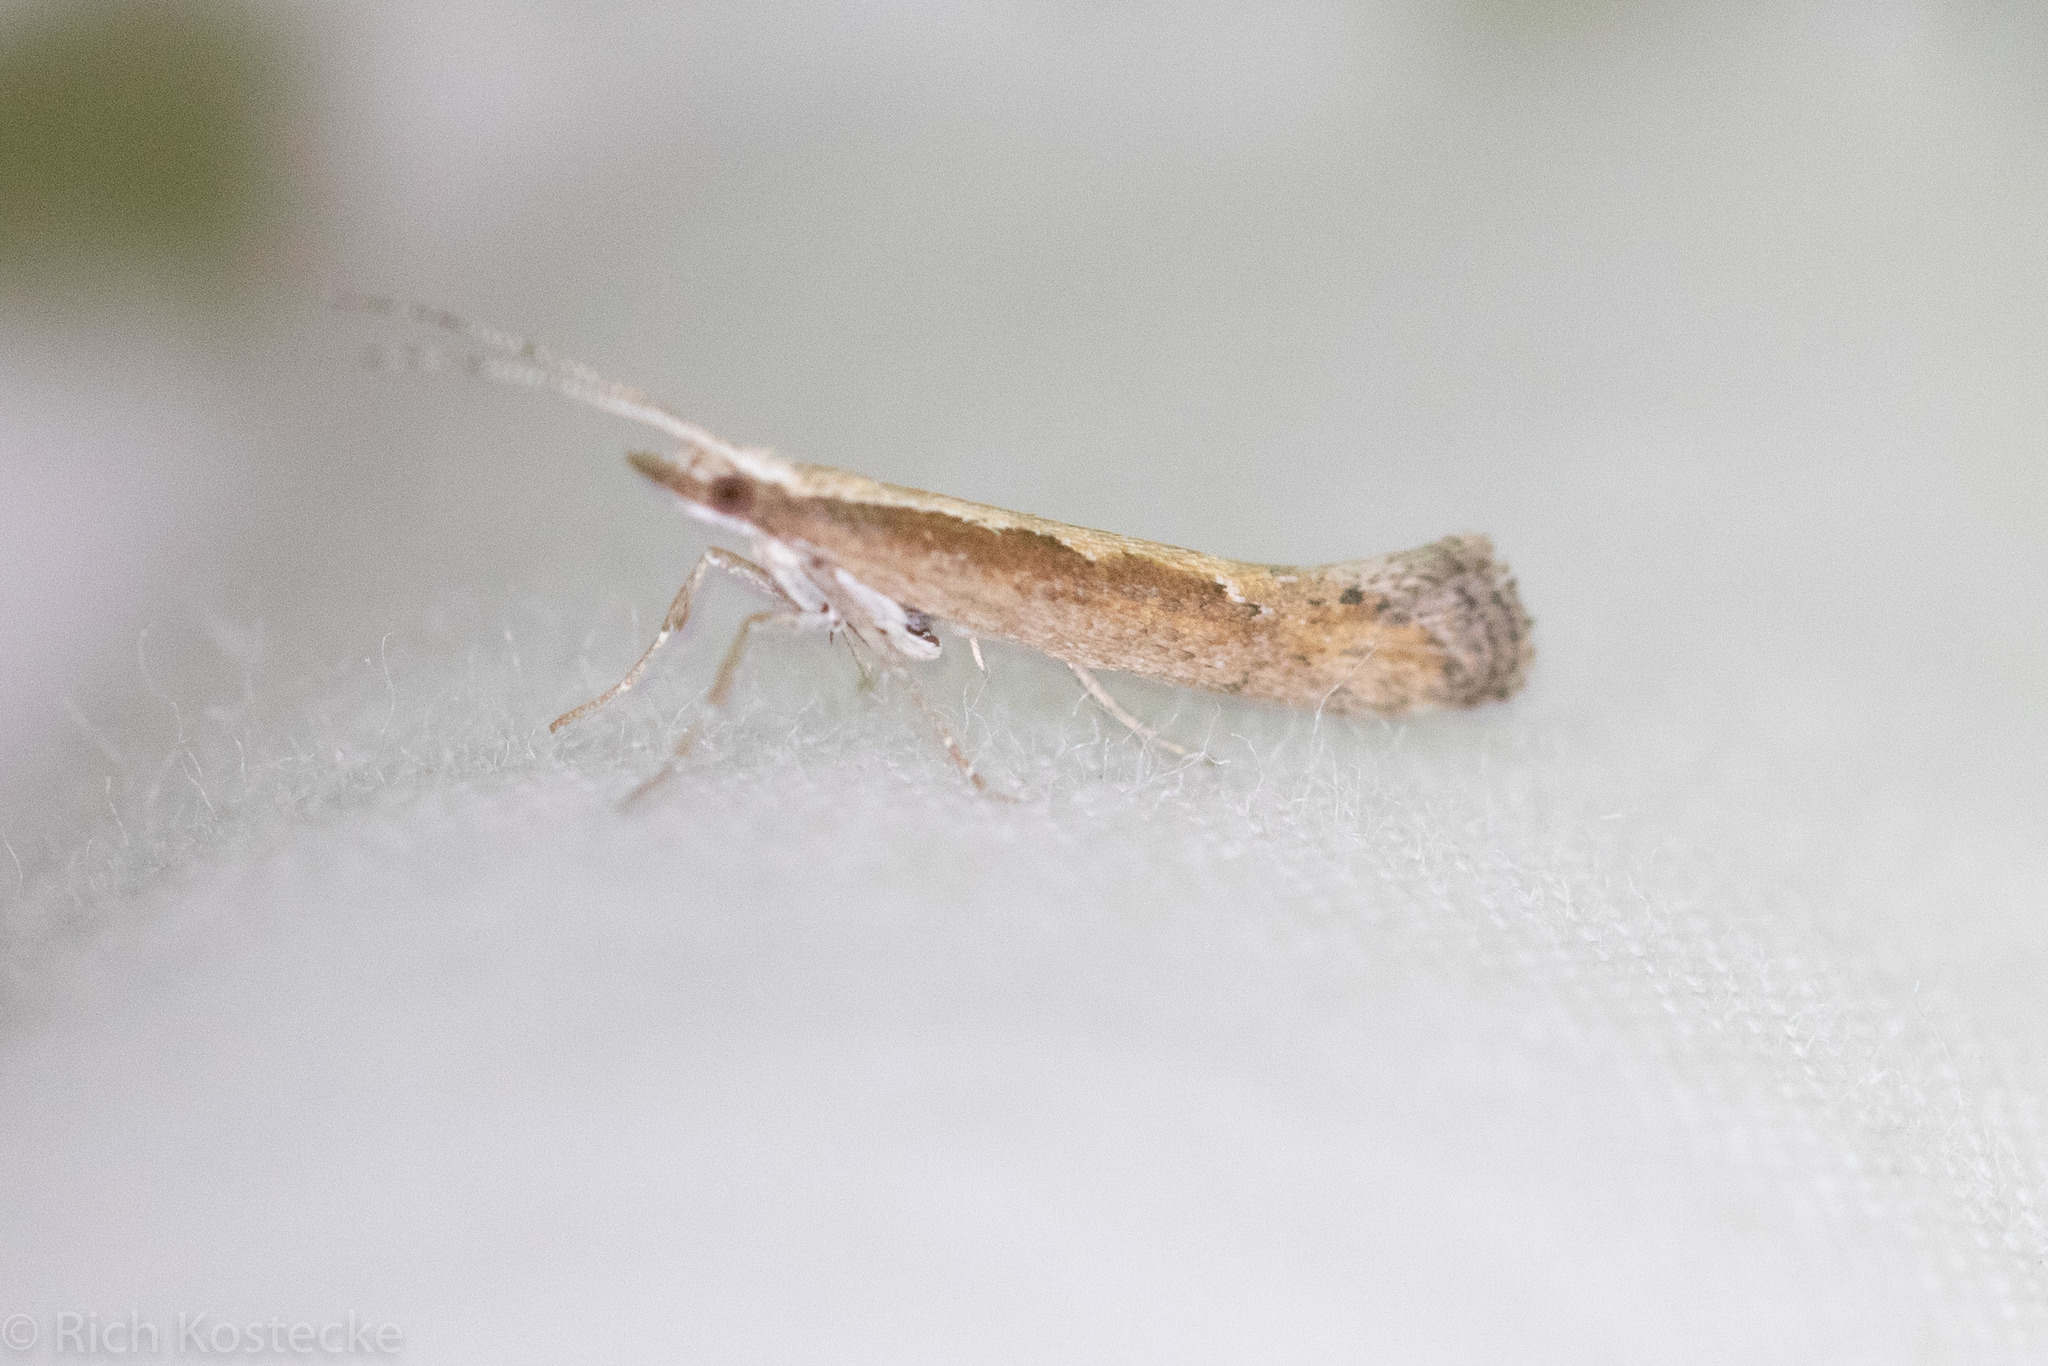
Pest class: diamondback_moth